Minerva Academy FC

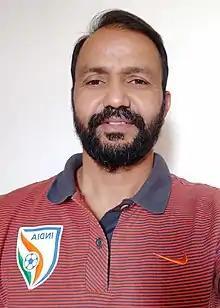
Surinder Singh managed the club in the I-League Second Division during their first season.

In July 2018, Minerva roped in noted Indian manager Sukhwinder Singh as technical director. On 8 August 2018, Northern Irish manager Paul Munster was appointed by the club. The club won the Punjab State Super League for the first time after becoming undefeated in 11 games, and later went on to win the J&K Invitational Cup, jointly with Real Kashmir. In February 2019, Minerva signed a strategic partnership with Bundesliga club Borussia Mönchengladbach, aiming football development at grassroots level. On 8 February 2019, Minerva announced Munster's departure. In the 2018–19 I-League, the club managed to win four of their twenty fixtures and finished ninth in the league table. They were placed in the 2019 Indian Super Cup qualifying round, but refused to play protesting against uncertainty of the I-League clubs' future in Indian football. Thereafter, they were also not invited to play the 2019 Durand Cup. On 30 October 2019, announcement was made that after a partnership agreement with RoundGlass Sports Private Ltd., the club has been renamed as "Punjab Football Club". From mid-2019 until May 2020, the club was coached by Yan Law. After losing the I-League spot, Minerva started playing football again in Punjab football league system with its youth age groups. It is the only Indian club to win all age group national titles in the same year, 2017–18, winning U13, U15, U18 and the senior I-League.